Flurry Festival

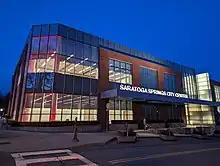
The Saratoga Springs City Center, the current venue for the festival

The festival includes a wide variety of traditional folk dance and music, as well as impromptu musical jam sessions, discussions, and craft sales. In recent years, it has featured more than 250 different sessions per year from Friday through Sunday of Presidents' Day weekend. The festival is best known for its large contra dances, which can feature up to approximately 500 dancers dancing simultaneously on a custom-built dance floor in a hotel ballroom. Other dance offerings include swing, Latin, English country, square, clogging, hip-hop, cajun, zydeco, Irish, Scandinavian, Middle Eastern, Asian, and yoga. The festival caters to all skill levels.